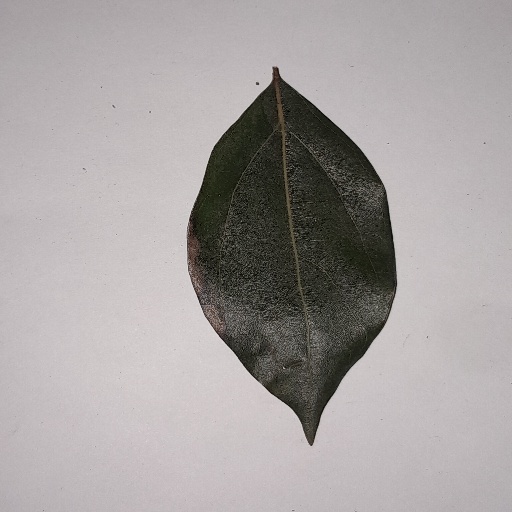
Species: Camphor
Leaf condition: Bacterial Spot